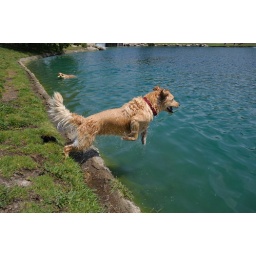
Maggie jumping into lake in Carlsbad-09 5-3-09